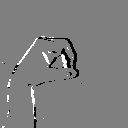
ASL letter: o